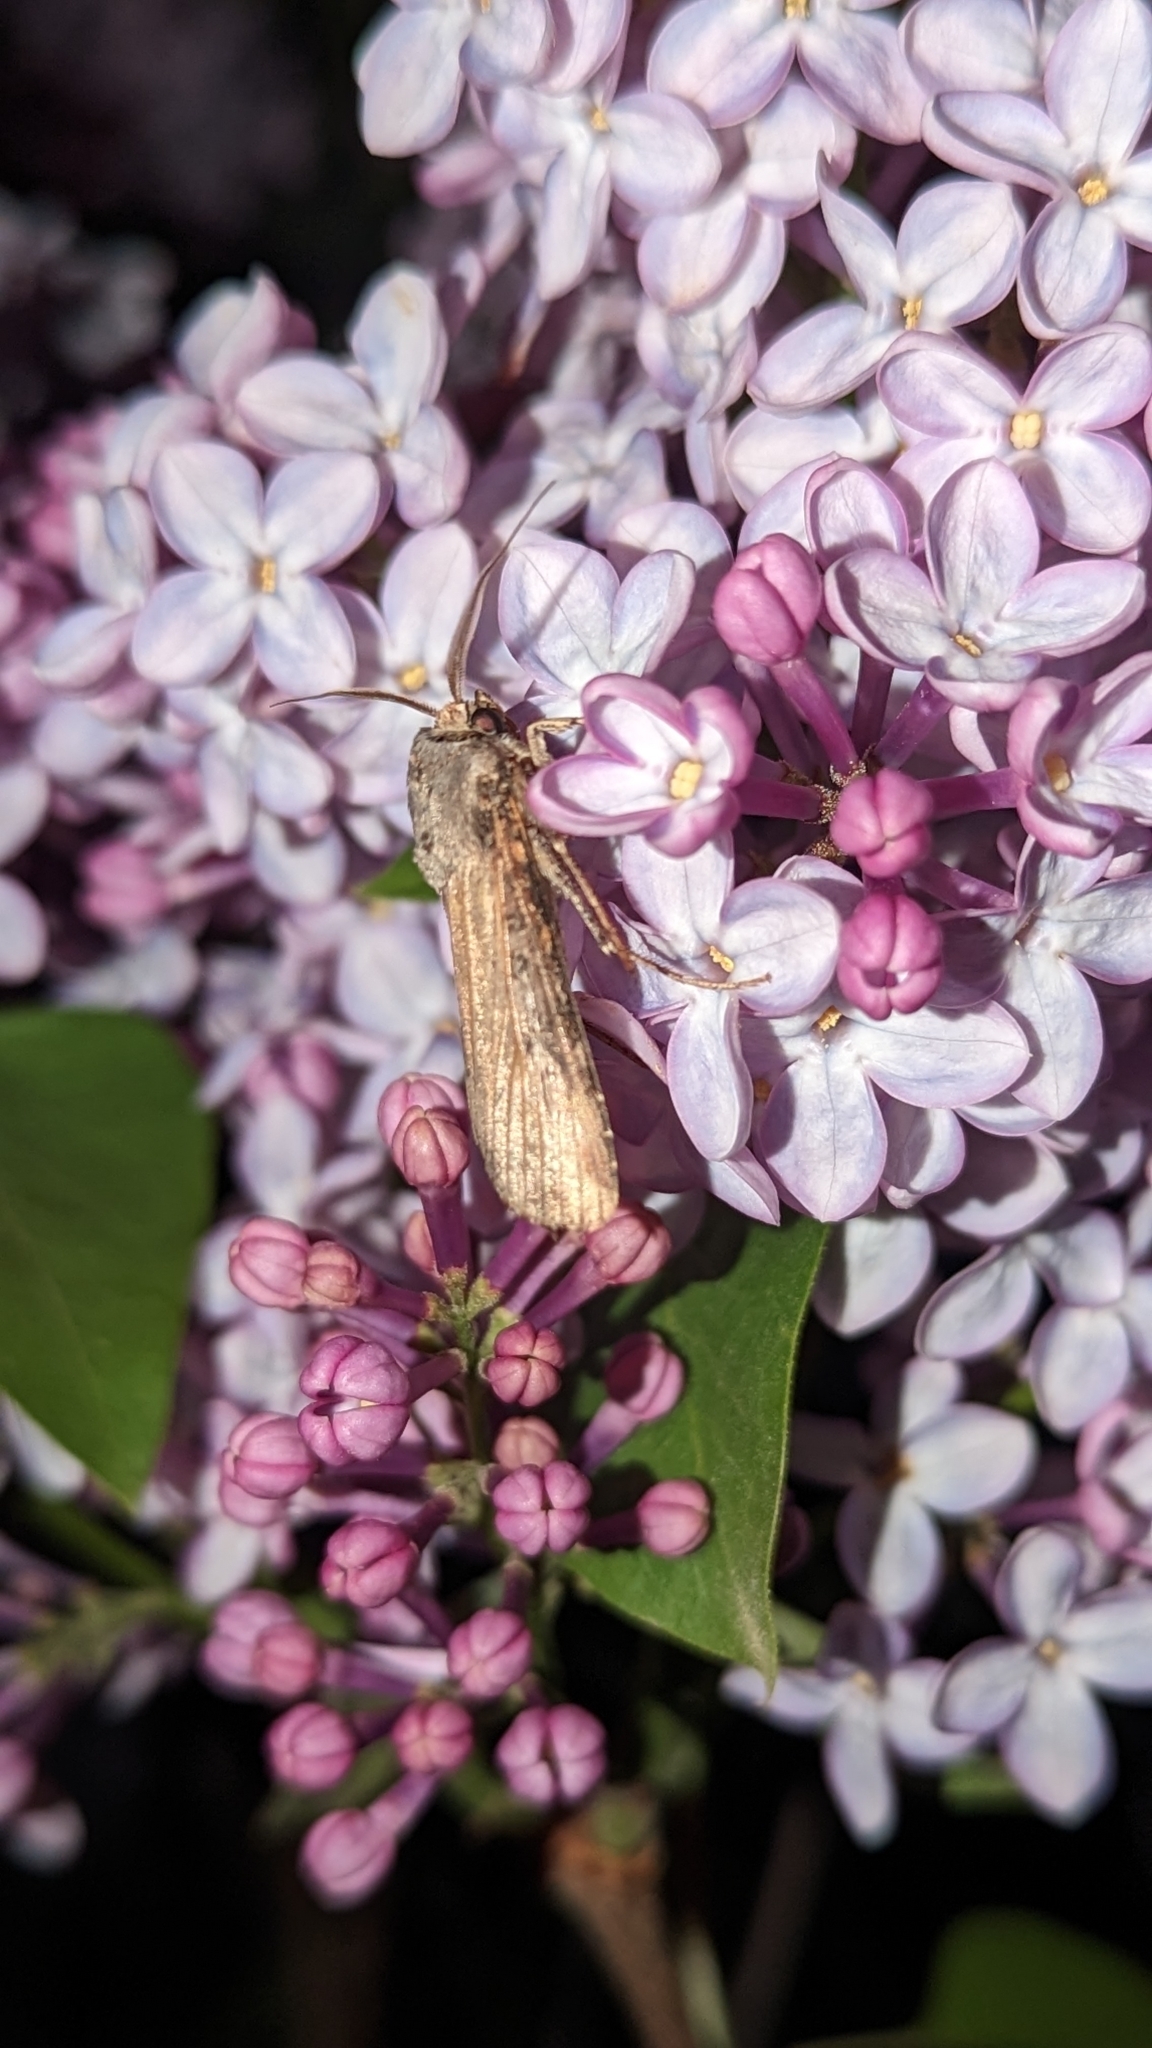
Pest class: cutworms